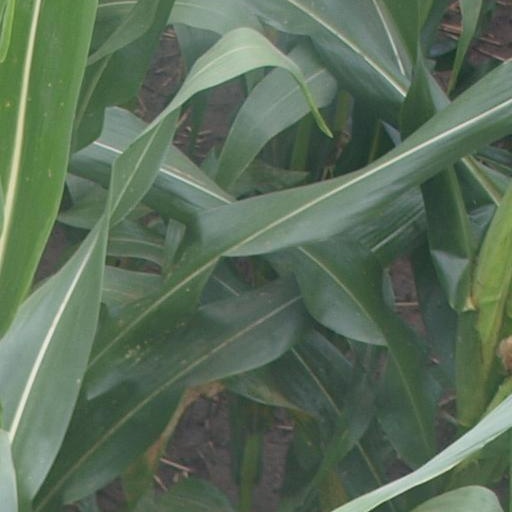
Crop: maize; corn